Iloilo City

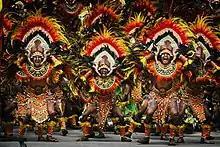
Dinagyang, one of the largest festivals in the Philippines.

Iloilo City is situated on the southern shores of Panay, facing the Iloilo Strait and Guimaras to its south and east. The location forms a natural harbor and a safe anchorage for ships. The city is bordered by the municipality of Oton to the west, Pavia to the north, and Leganes to the northeast. Across the Iloilo Strait, along its eastern and southern coastlines, lie the towns of Buenavista and Jordan in the island-province of Guimaras.